Theophilus Levett

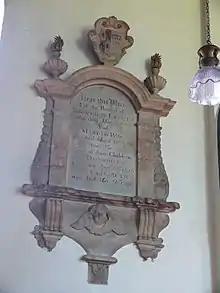
Alabaster monument to Theophilus and Mary Levett, St Giles Church, Whittington, Staffordshire

Theophilus Levett served as Steward (town clerk) of Lichfield from 1721 to 1746, during which time he was a prominent player in the town's political affairs, occasionally narrowly averting political disaster. In 1718 and 1721 Levett narrowly escaped prosecution for sedition after declaring his Jacobite sympathies. After Levett retracted his statements, the matter was dropped but not without a storm of controversy.